Nocturne (2019 film)

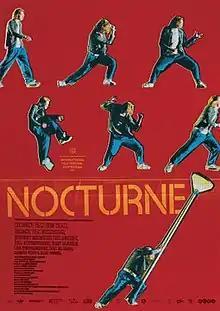
Film poster

The film screened at the 2019 International Film Festival Rotterdam.